APEC China 2001

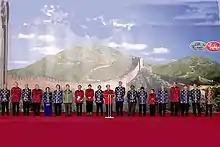
APEC China 2001 delegates

APEC China 2001 was a series of economic and political meetings between the 21 member states of the Asia-Pacific Economic Cooperation forum held in the People's Republic of China during 2001. Various meetings were held across the country, with leaders from all the member countries meeting 20–21 October 2001 in Shanghai.